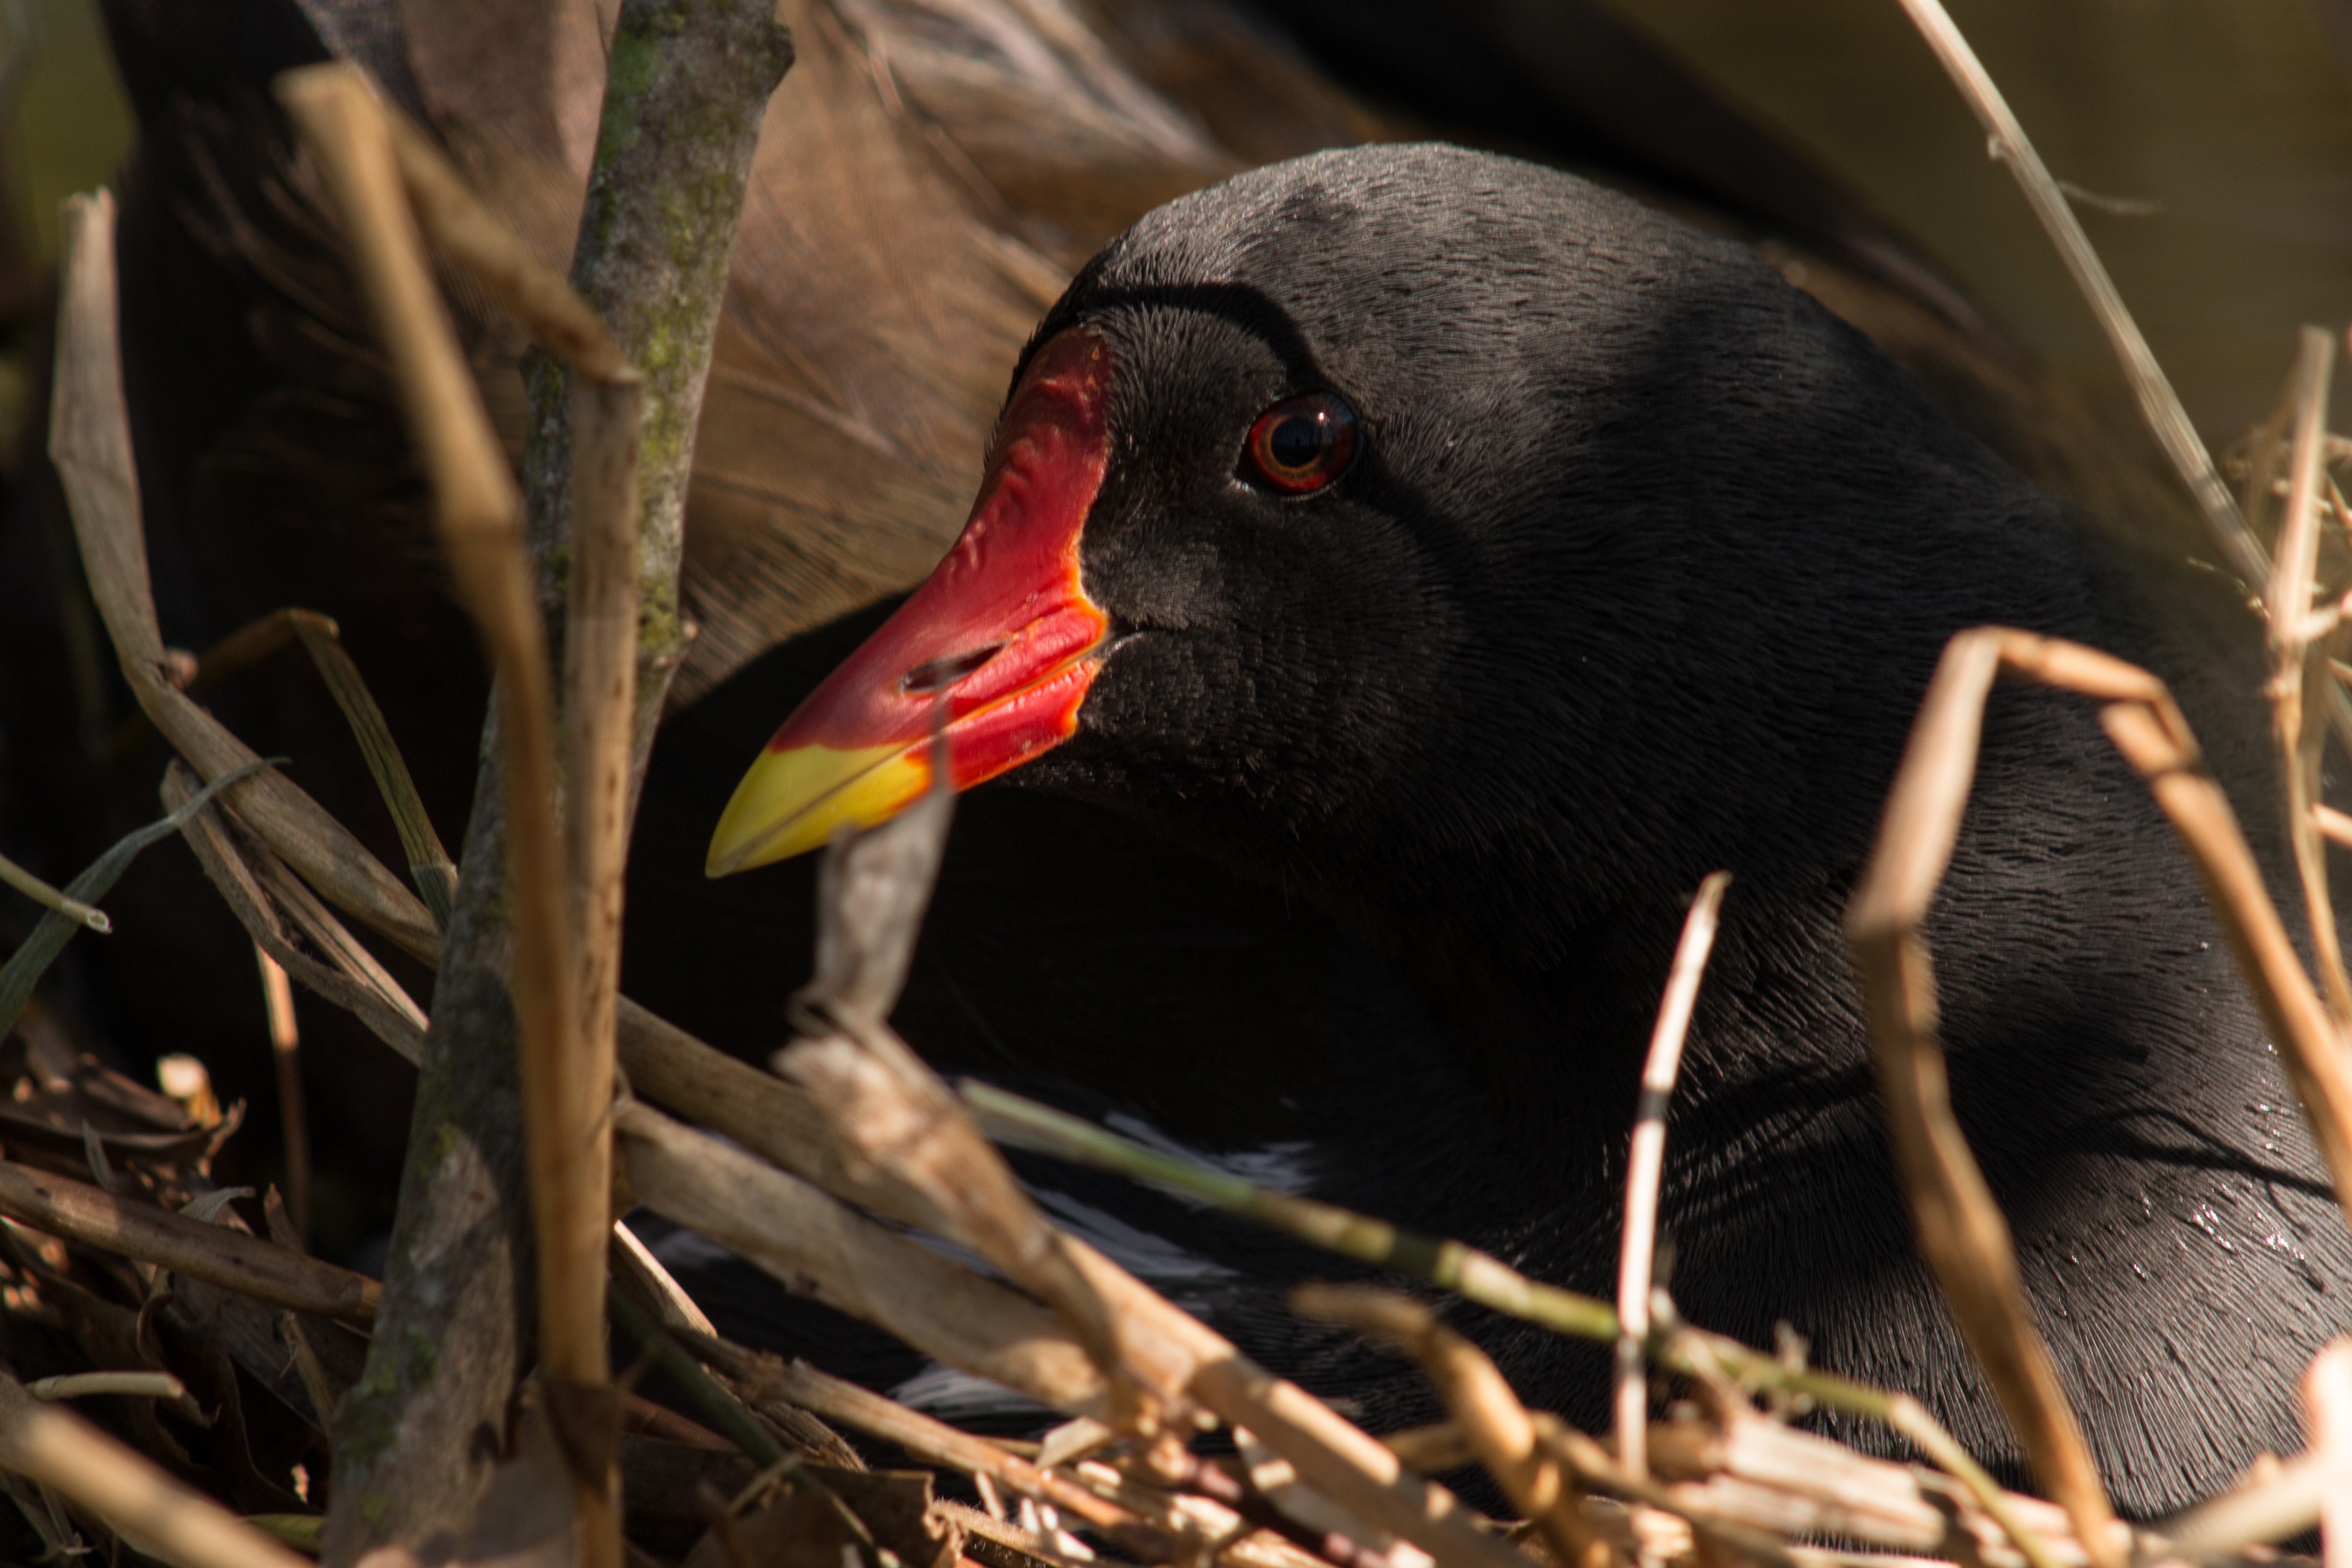
nature, bird, wildlife, beak, fauna, vertebrate, hatch, nest, coot, perching bird